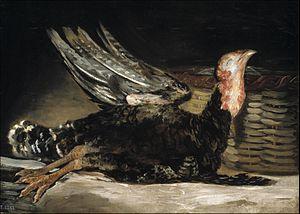
Nature morte à la dinde - est une peinture à l'huile de Francisco Goya. Elle forme une paire avec Nature morte aux oiseaux morts avec laquelle elle est exposée au musée du Prado de Madrid.